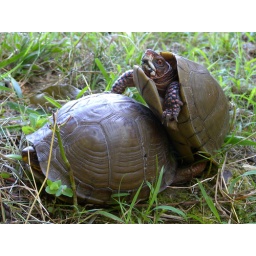
Turtle porn- fornicating- splendor in the grass- no box turtles were harmed in the filming of this series- by orsini pond